Sri Lankan relict ant

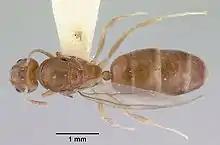
A winged queen

The species is the only extant genus in the tribe Aneuretini (other members include the extinct "Protaneuretus", "Paraneretus", and "Mianeuretus"). They are believed to be intermediate in their phylogenetic position between the Myrmeciinae-Ponerinae and the Dolichoderinae. The workers show very distinct dimorphism with "majors" being much larger than the "minors" and lacking few workers intermediate in size. The minor workers are found in the largest numbers within a nest and have small compound eyes having only about 30 ommatidia (units within the compound eye). The antennae have 12 segments, with the segments increasing gradually in size from the base to the tip. The clypeus is broad and flat, lacking any central ridge. The mouthparts show dolichoderine affinities. Outward-facing spines occur on the propodeum. The petiole node is separated from the anterior peduncle by swellings on the sides and tops. They have a well-developed sting that is similar in structure to that of the Dolichoderinae. Workers are yellow to orange in colour and the surface has striations running transversely. The queen is larger than the major and has reduced propodeal spines and a much broader head than the major worker. The pupae are characteristic in being enclosed in cocoons. They are predatory and forage mainly on the ground in leaf litter. Major workers are rare – at most two per colony. The social organization of the colony was found to be similar to that of the Dolichoderinae.